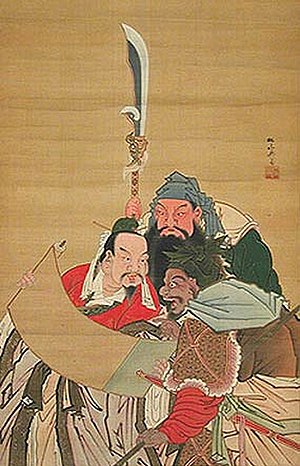
Beretningen om de tre kongedømmer
Tre Helte af tre kongedømmer, silkemaling af Sekkan Sakurai
Beretningen om de tre kongedømmer, skrevet af Luo Guanzhong i det 14. århundrede, er en kinesisk historisk roman om den turbulente periode, der ofte er benævnt "de tre kongeriger". Den er udråbt som en af de fire klassiske romaner i kinesisk litteratur.